Yamoussoukro Department

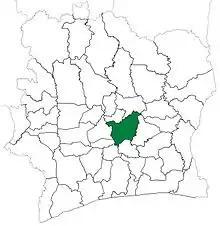
Yamoussoukro Department upon its creation in 1988. It kept these boundaries until 1998, but other subdivision boundary changes began to be made in 1995.

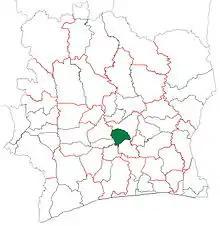
Yamoussoukro Department from 1998 until 2009. (Other subdivision boundaries changed beginning in 2000.)

Yamoussoukro Department was established in 1988 as first-level subdivision by dividing Bouaké Department. In 1997, regions were introduced as new first-level subdivisions of Ivory Coast; as a result, all departments were converted into second-level subdivisions. Yamoussoukro Department was included in Lacs Region.